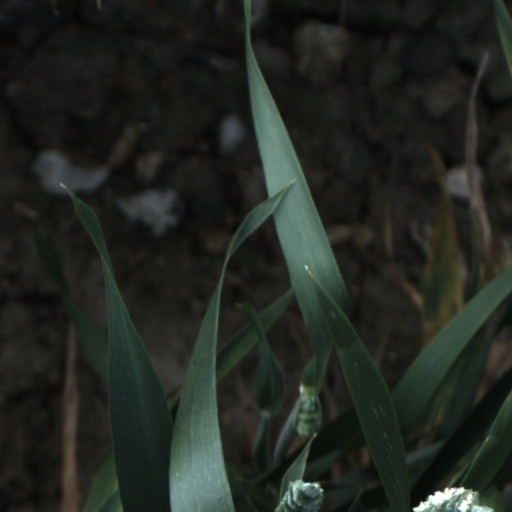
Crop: wheat